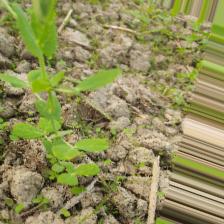
Label: Normal